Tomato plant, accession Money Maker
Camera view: vertical (180 deg); turntable rotation: 90 degrees
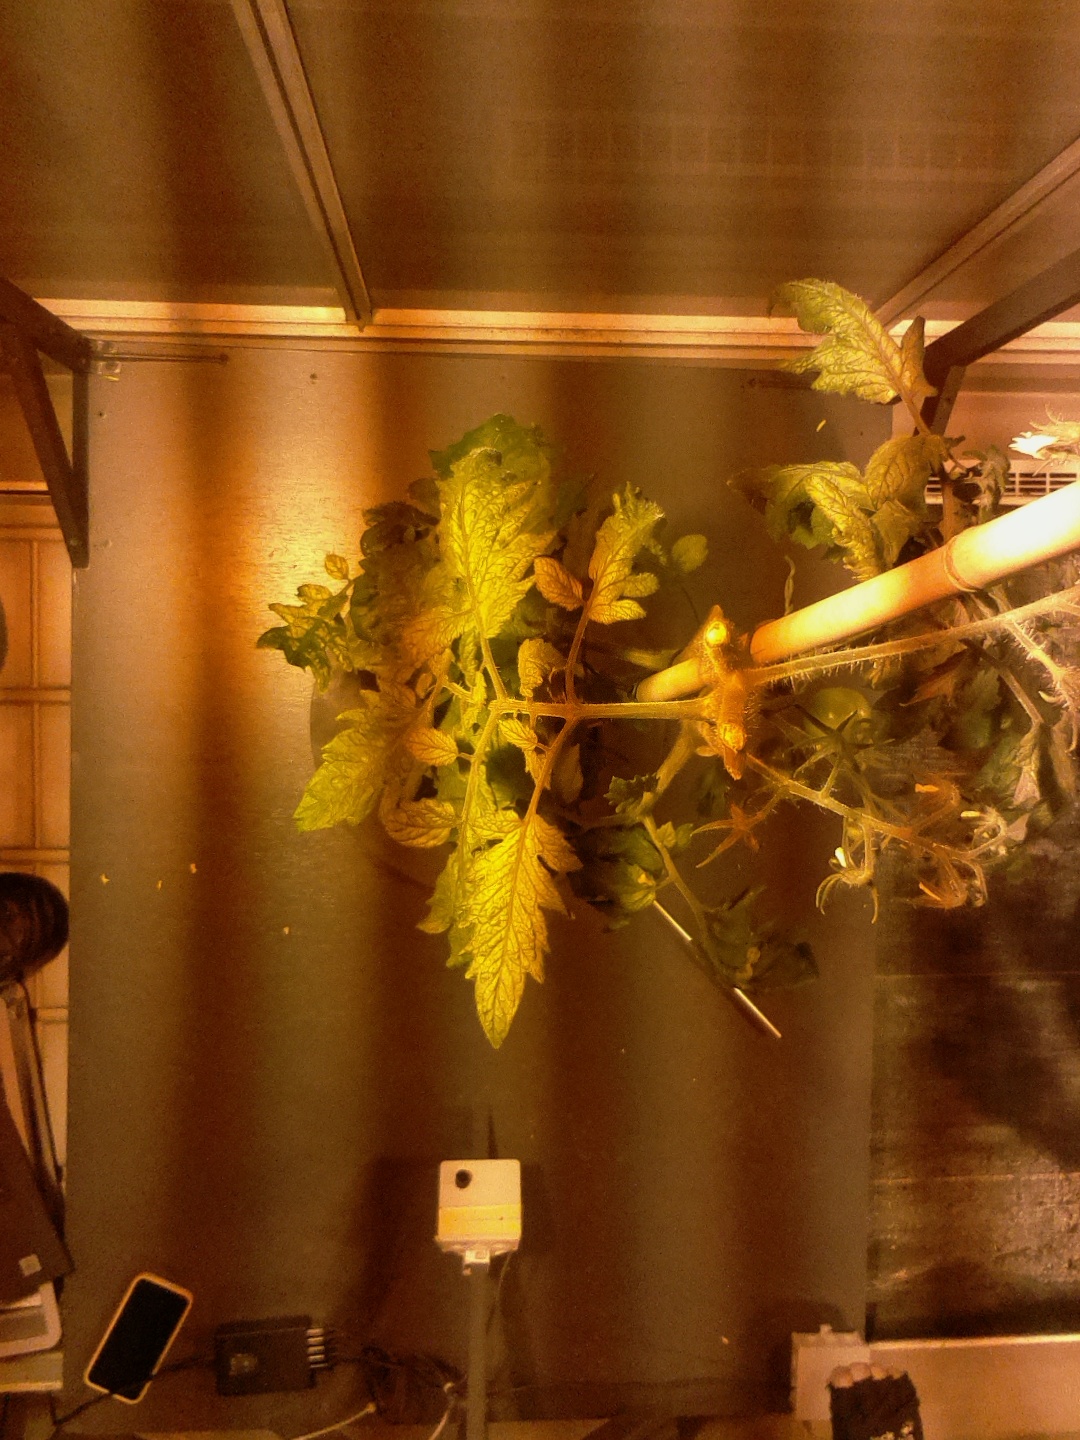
BBCH growth stage 74: 40%-50% of final fruit size